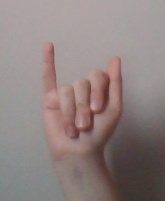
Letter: meem